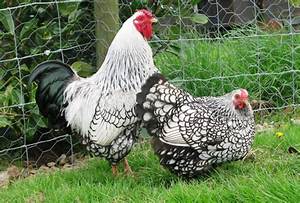
Label: chicken